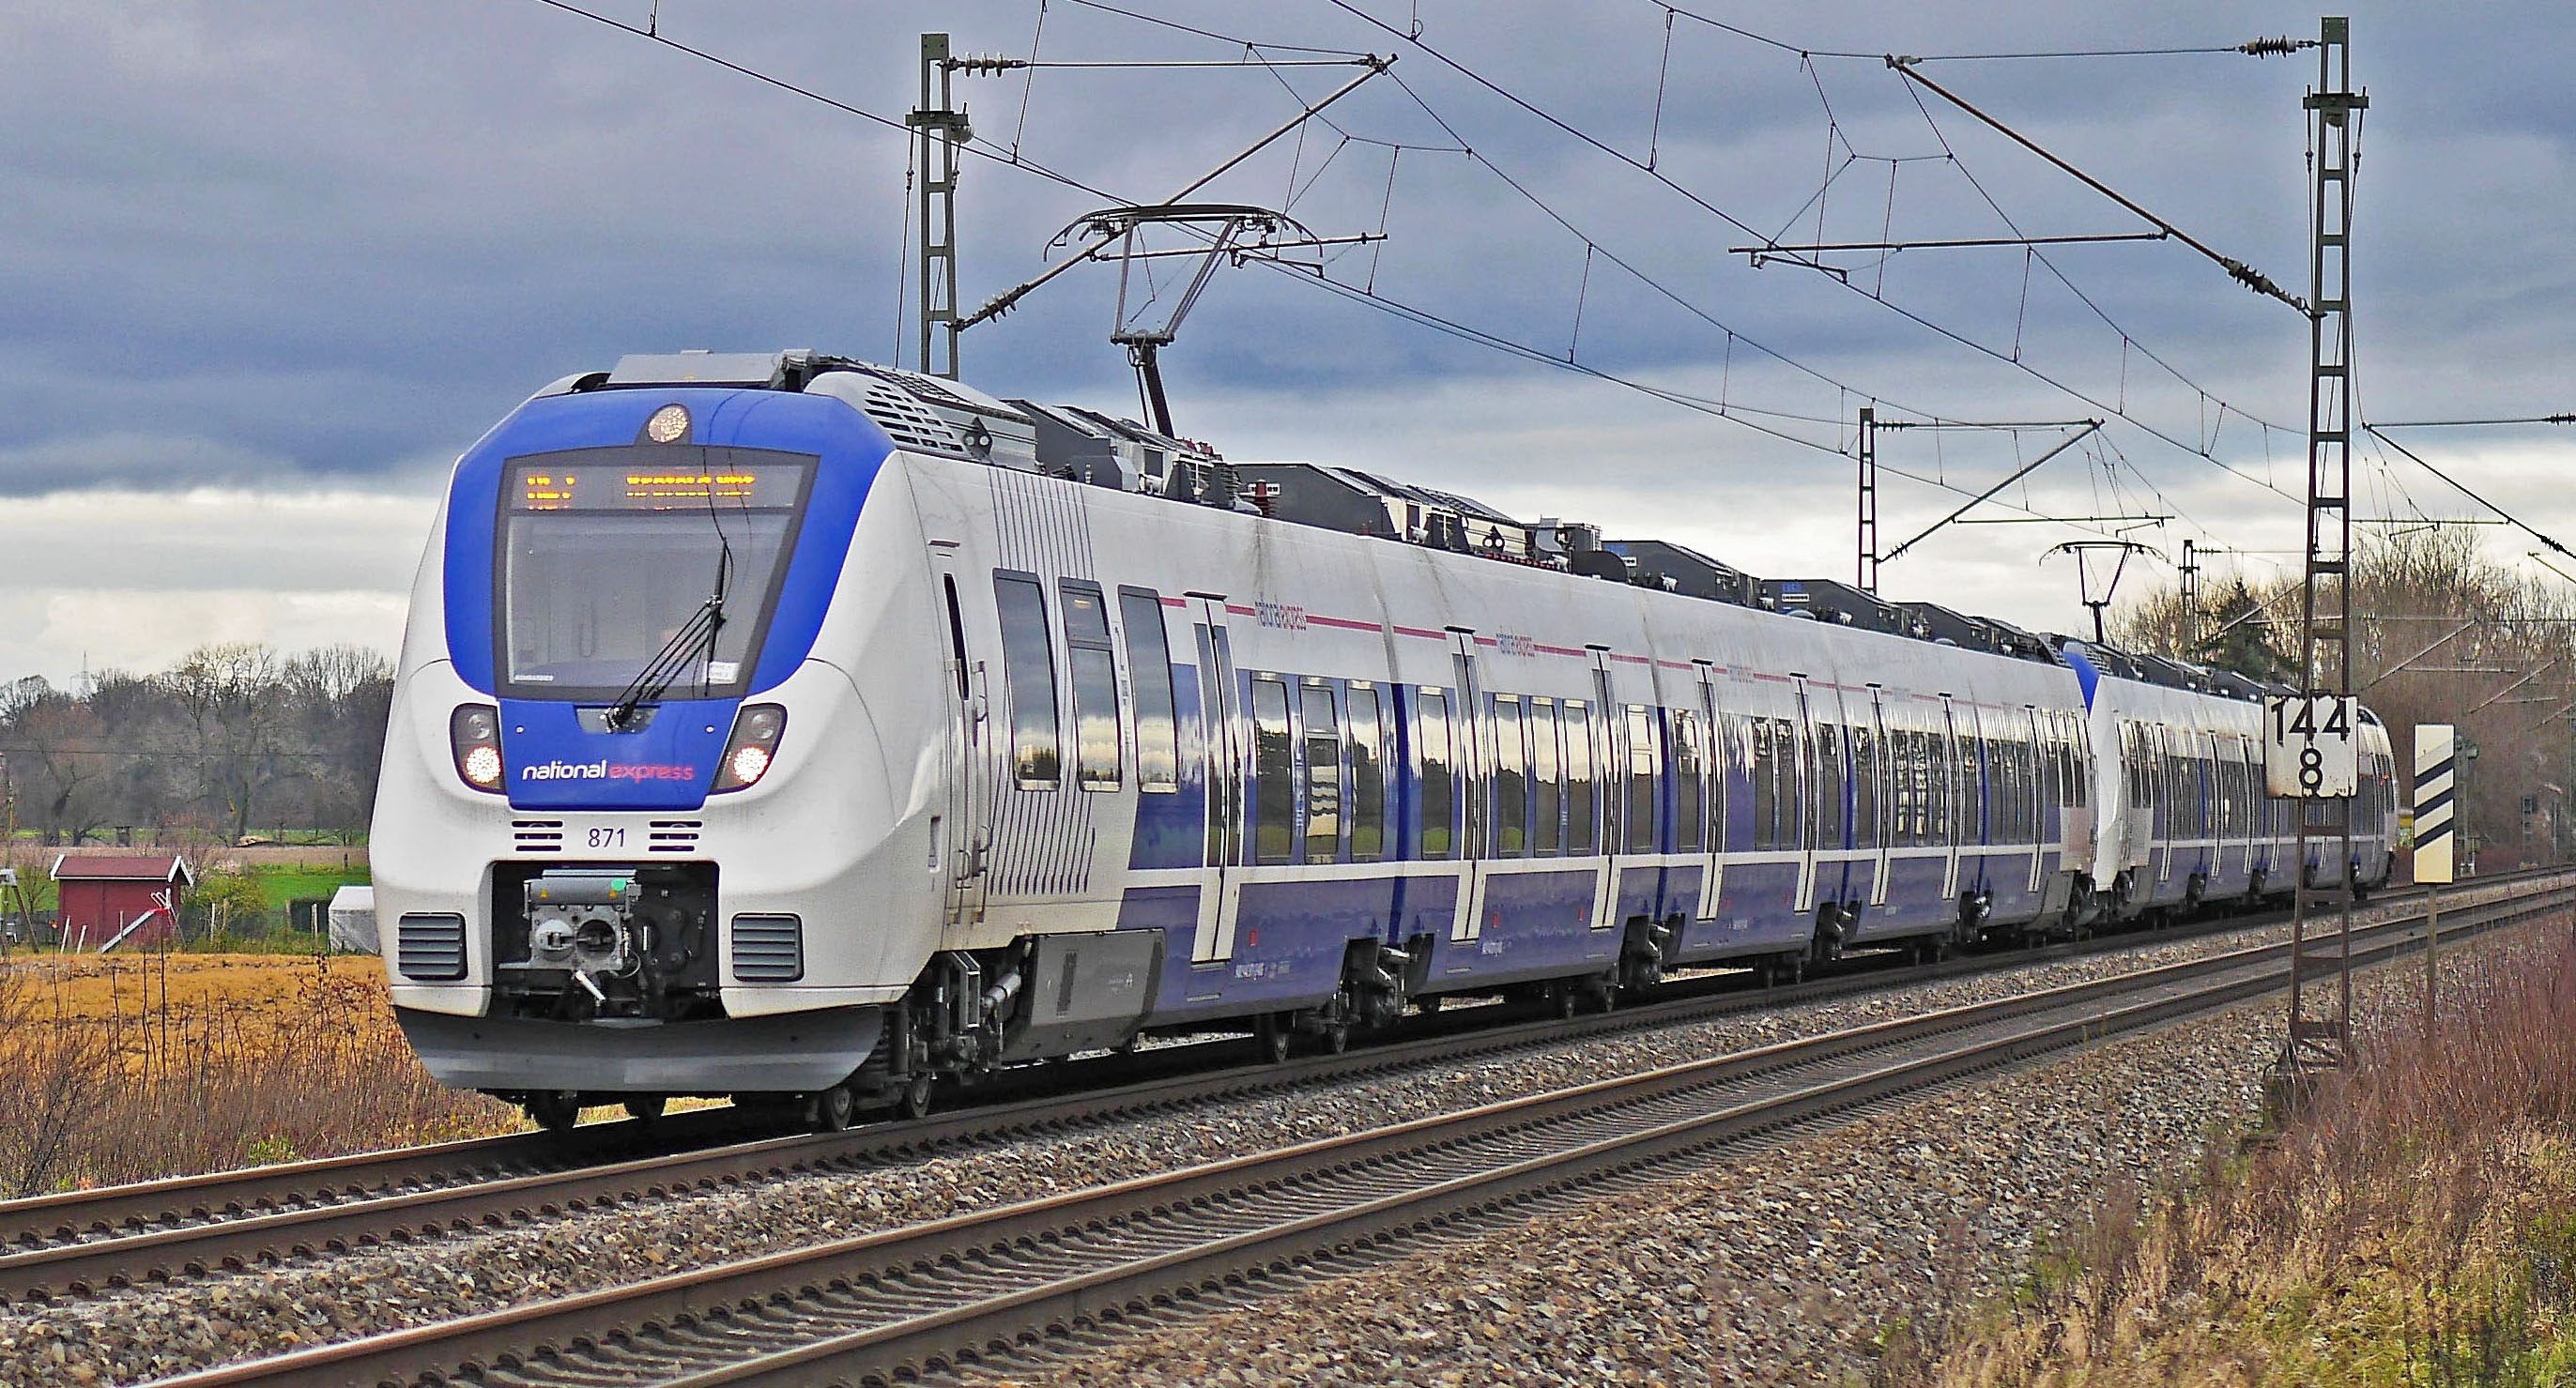
track, train, transport, vehicle, electricity, locomotive, british, passenger, bombardier, rail transport, electric locomotive, westfalen, tgv, north rhine westphalia, m nsterland, main line, regional express, regional train, land vehicle, private providers, talent2, dual hoist, national express, rolling stock, metropolitan area, electrical supply, railroad car, passenger car, high speed rail